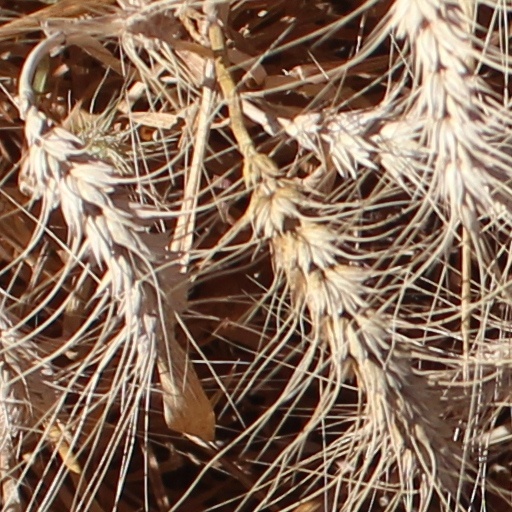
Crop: wheat